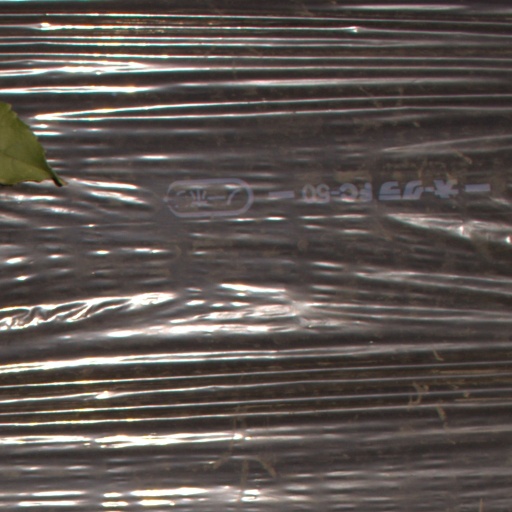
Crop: Jerusalem artichoke